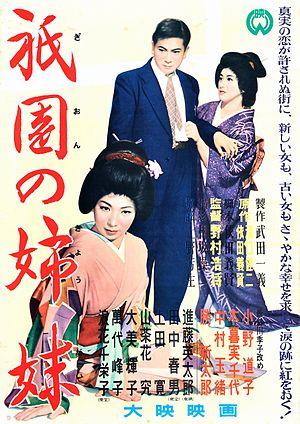
Hiromasa Nomura, né le 16 août 1905 et mort le 8 juillet 1979, est un réalisateur japonais. Dans les années 1930, Hiromasa Nomura est l'auteur de nombreux films à succès, il est aujourd'hui principalement connu pour le mélodrame Katsura, l'arbre de l'amour, immense succès commercial au Japon en 1938.